Usama al-Abd

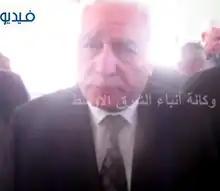

Usama al-Abd (also spelled: Osama al-Abd) is a former president of Al-Azhar University in Cairo, Egypt.